Harlem

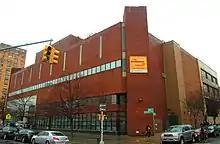
New York Public Library, Schomburg Center for Research in Black Culture

Central Harlem is patrolled by two precincts of the New York City Police Department (NYPD). Central Harlem North is covered by the 32nd Precinct, located at 250 West 135th Street, while Central Harlem South is patrolled by the 28th Precinct, located at 2271–2289 Eighth Avenue.